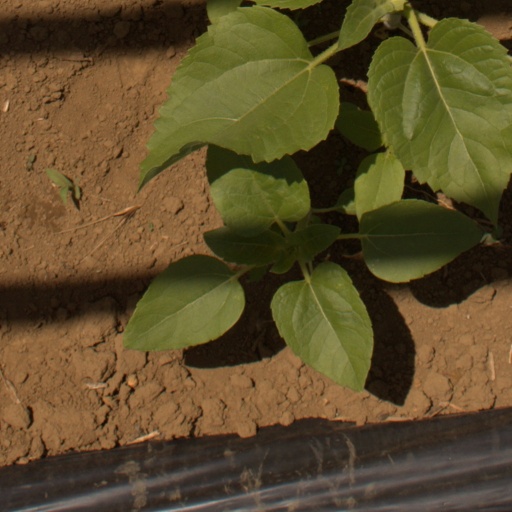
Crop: Jerusalem artichoke